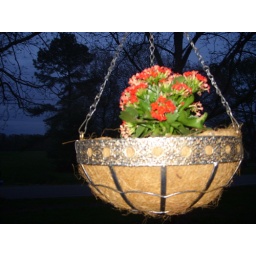
basket in the sky